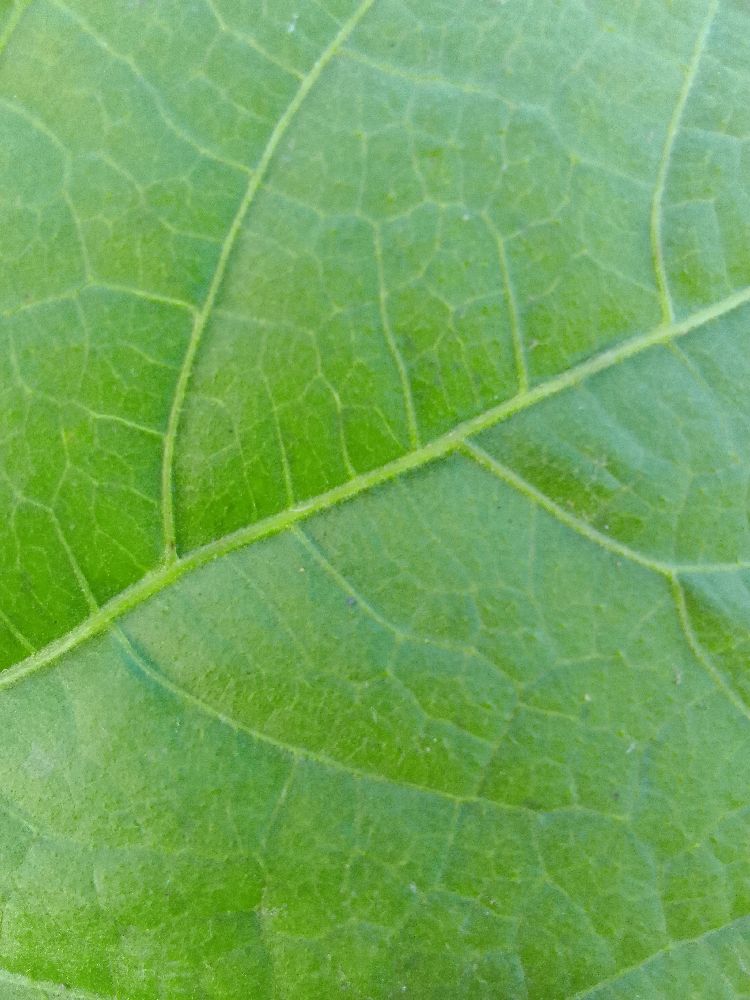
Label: healthy